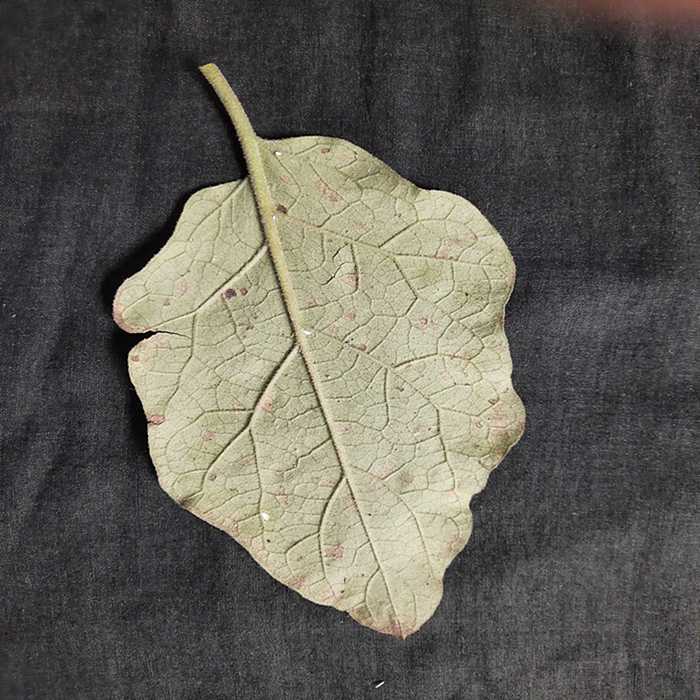
Plant: Eggplant
Label: Eggplant Cercopora leaf spot